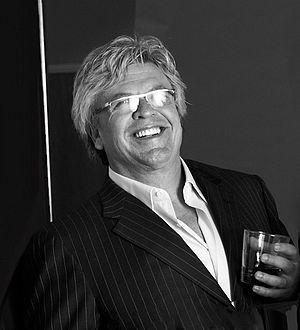
Ron White est un comédien américain habitant Fritch, au Texas. Il est membre du Blue Collar Comedy Tour, qui l'aida à s'élever au statut d'acteur à la suite de la parution de la version DVD de cette tournée. Ron est le seul membre de l'équipe de Blue Collar qui n'apparaît pas dans la série télévisée Blue Collar TV; il y fait néanmoins de fréquentes apparition en tant qu'invité. En 2005, Warner Bros produire l'épisode pilote de The Ron White Show, une émission de variété qui présente un mélange d'apparitions fugitives de célébrités dans des spectacles, des films ou des émissions, de dessins animés, et de sketch